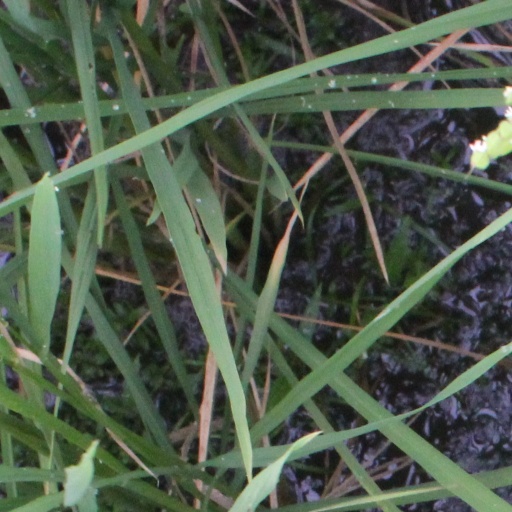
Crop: rice